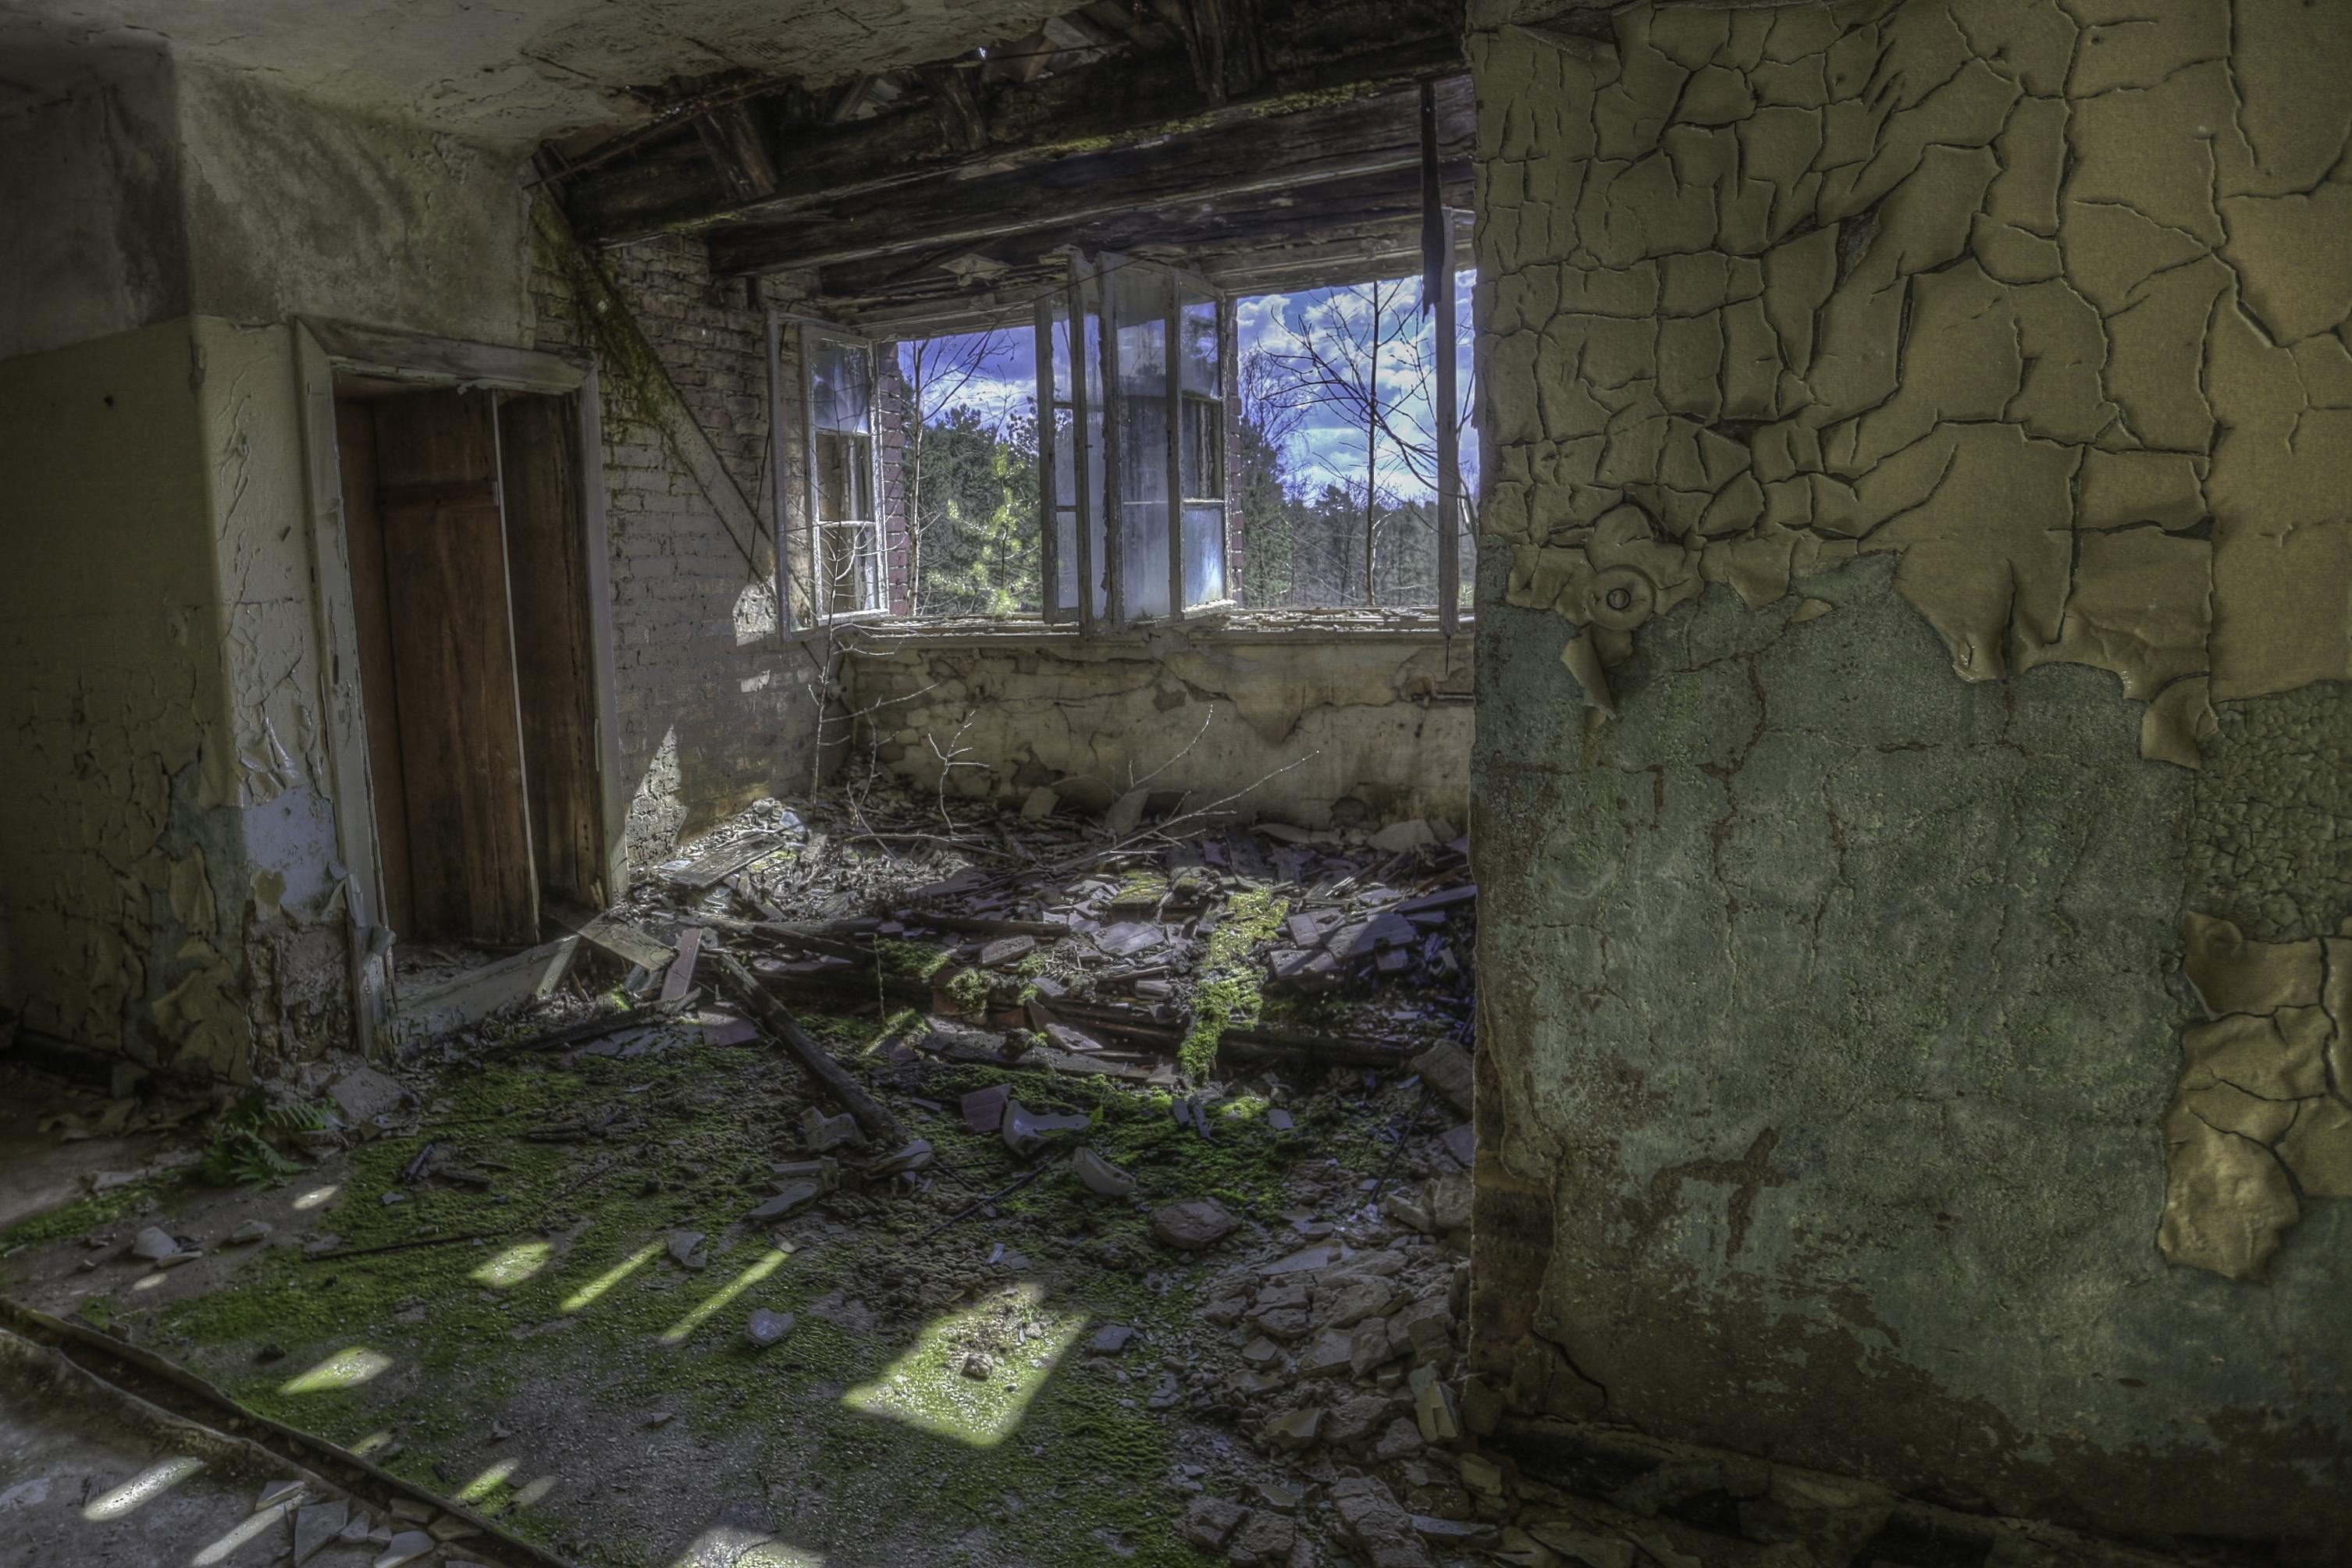
rock, house, window, building, home, wall, cottage, free, hdr, place, ruins, lost, lostplace, freeforcommercialuse, highdynamicrange, verschollen, beelitz, epic, heilstadten, lostplacehdr, forget, orte, versteckte